Gilbert Stuart Birthplace

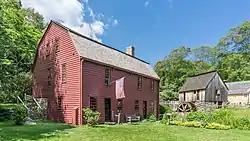
The house in 2015

The Gilbert Stuart Birthplace and Museum is located in Saunderstown, Rhode Island. Gilbert Stuart, who was born on December 3, 1755, in the colonial-era house located on the property, became a famous American portraitist of the 18th and 19th centuries. The museum consists of the 1751 house in which Stuart was born, an operational snuff mill, an operational grist mill, a mill pond, streams, a fish ladder, 23 acres of nature trails, an herb garden, and a welcome center and art gallery containing paintings by both Gilbert Stuart and his daughter Jane Stuart.